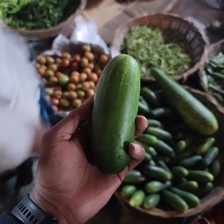
Label: cucumber